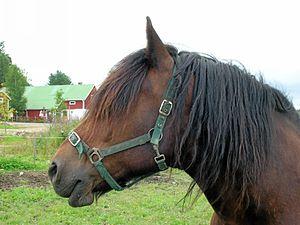
Le Suédois du Nord est une race de chevaux de trait polyvalents, développée en Suède à partir de l'ancien cheval de travail scandinave. Croisé avec diverses races nordiques et notamment des Frison, il l'est exclusivement avec le Døle Gudbrandsdal norvégien à partir du XXᵉ siècle, ce qui le rend très proche de ce dernier. Son registre est ouvert en 1909, suivi en 1924 d'un registre séparé pour le type trotteur de la race. Des tests très sélectifs sont mis en place, incluant épreuves de traction et mesures au tractomètre. Le haras de Wången a joué un grand rôle dans la sélection du Suédois du Nord.